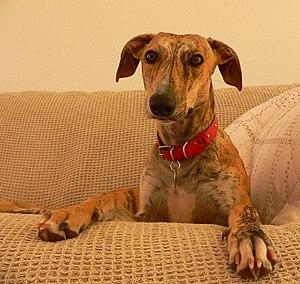
Le lévrier espagnol, ou galgo espagnol est un lévrier communément utilisé pour la chasse, en particulier la chasse au lièvre en terrain découvert, mais aussi le lapin, le renard et même le sanglier. La Fédération cynologique internationale l'a répertorié dans le groupe 10, lévriers, section 3, standard nᵒ 285.